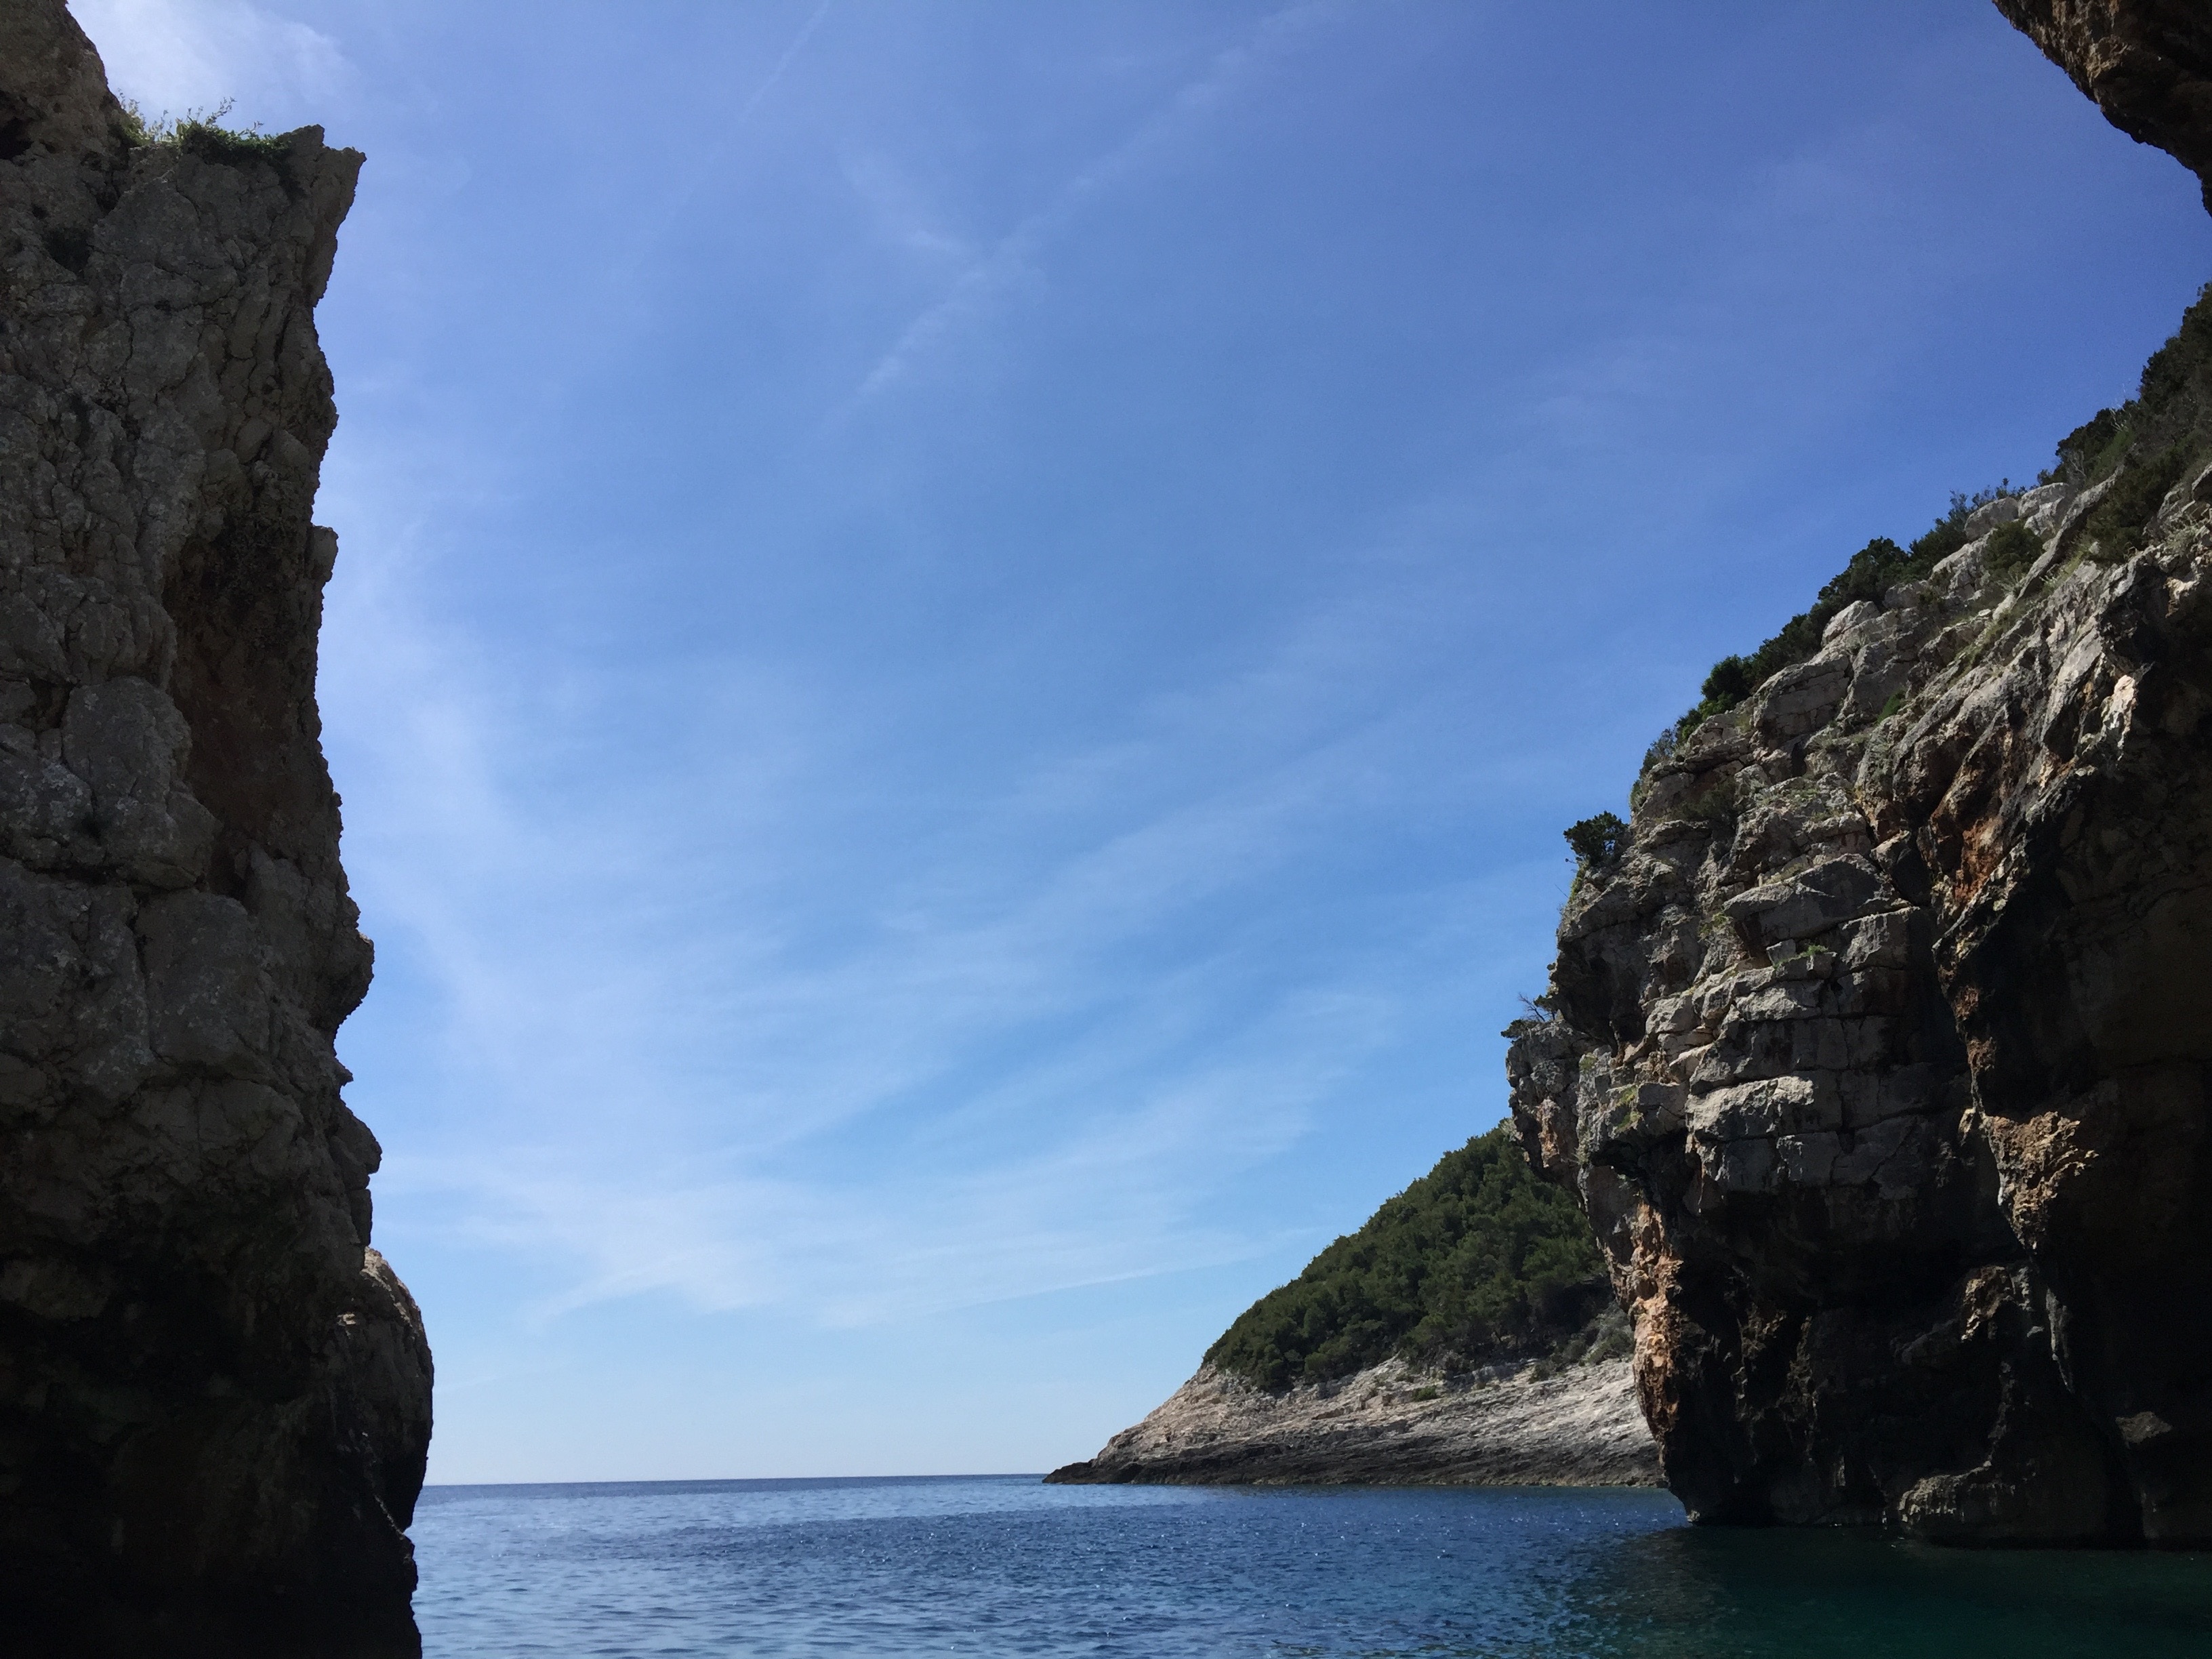
beach, landscape, sea, coast, nature, outdoor, rock, ocean, horizon, cloud, sky, summer, vacation, formation, cliff, cave, cove, vehicle, seascape, bay, island, blue, stack, terrain, body of water, rocks, day, cape, islet, landform, natural arch, sea cave, geographical feature